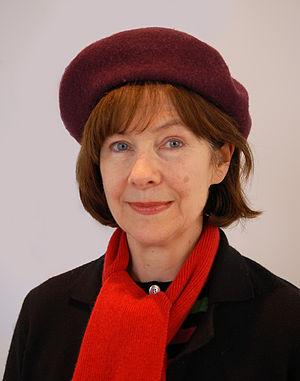
Posy Simmonds est une dessinatrice de presse, écrivaine et illustratrice de livres pour enfants et auteure de bande dessinée britannique.